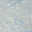
Label: cloud